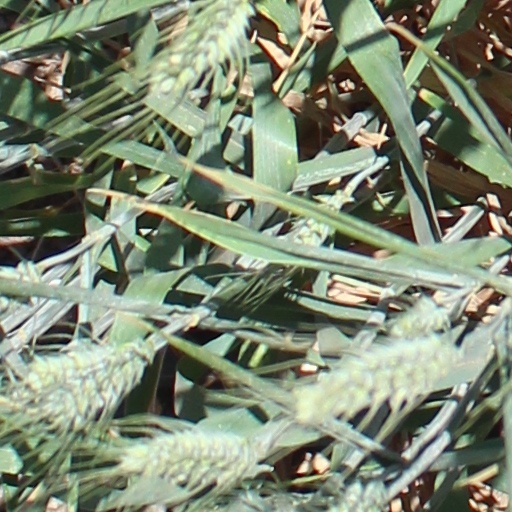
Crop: wheat